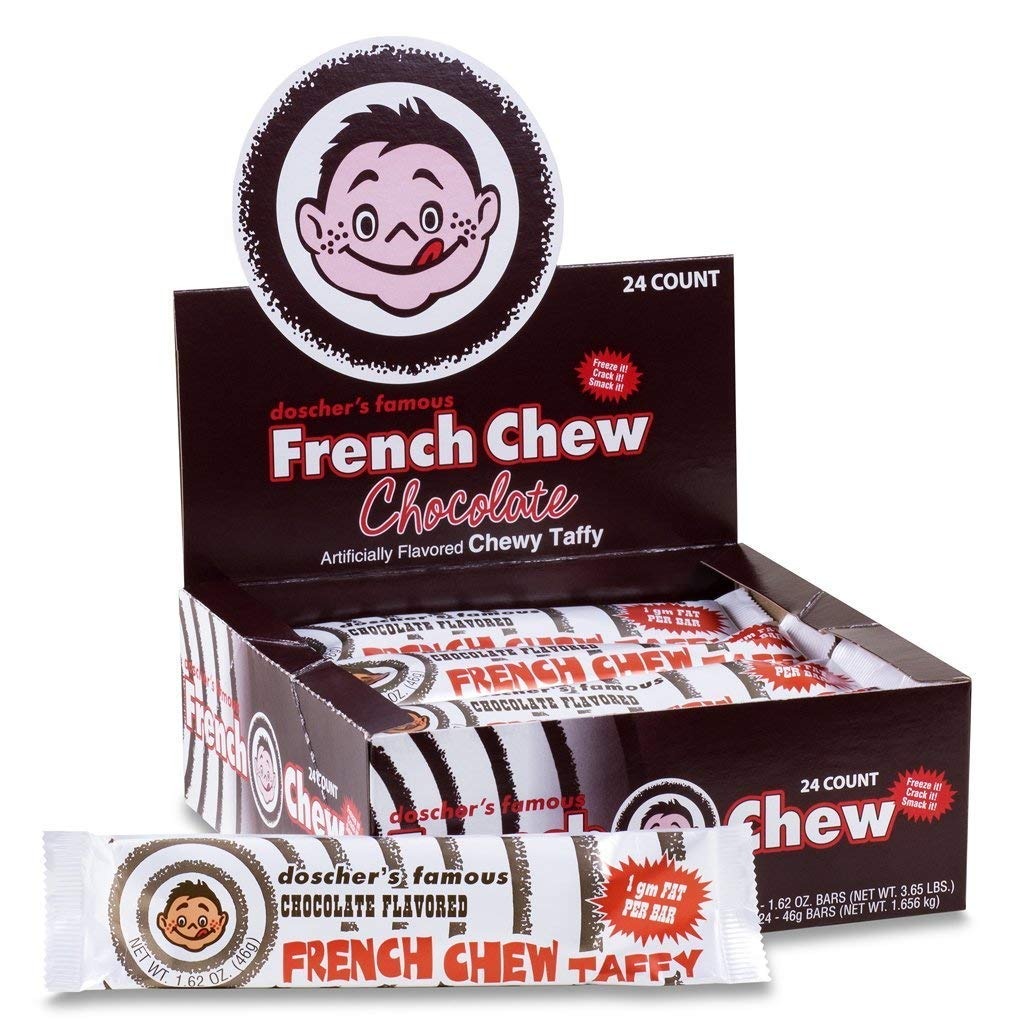
Item Name: Doscher's French Chew - Chocolate 24ct Box
Value: 24.0
Unit: Count

Price: 37.66